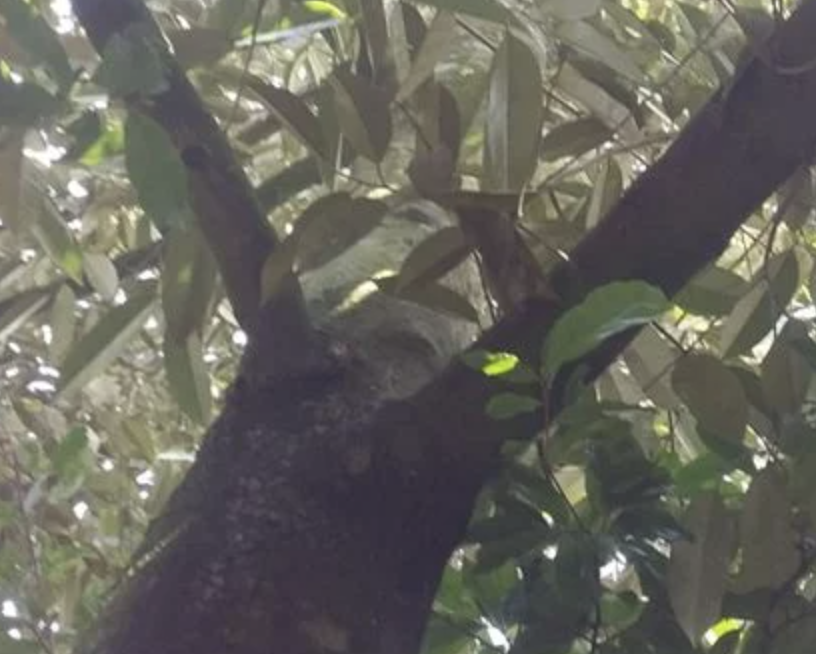
Label: sooty_mold